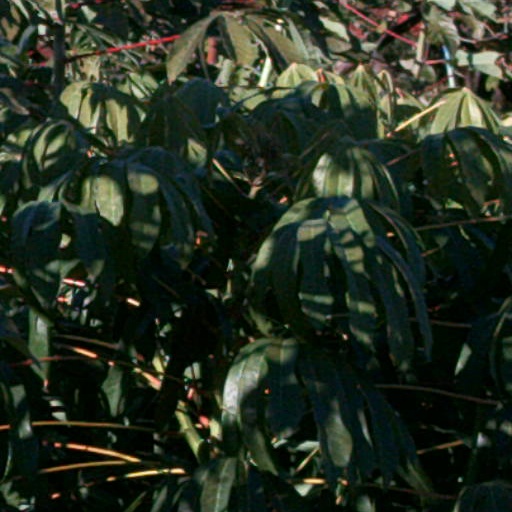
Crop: cassava